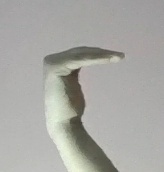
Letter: haa